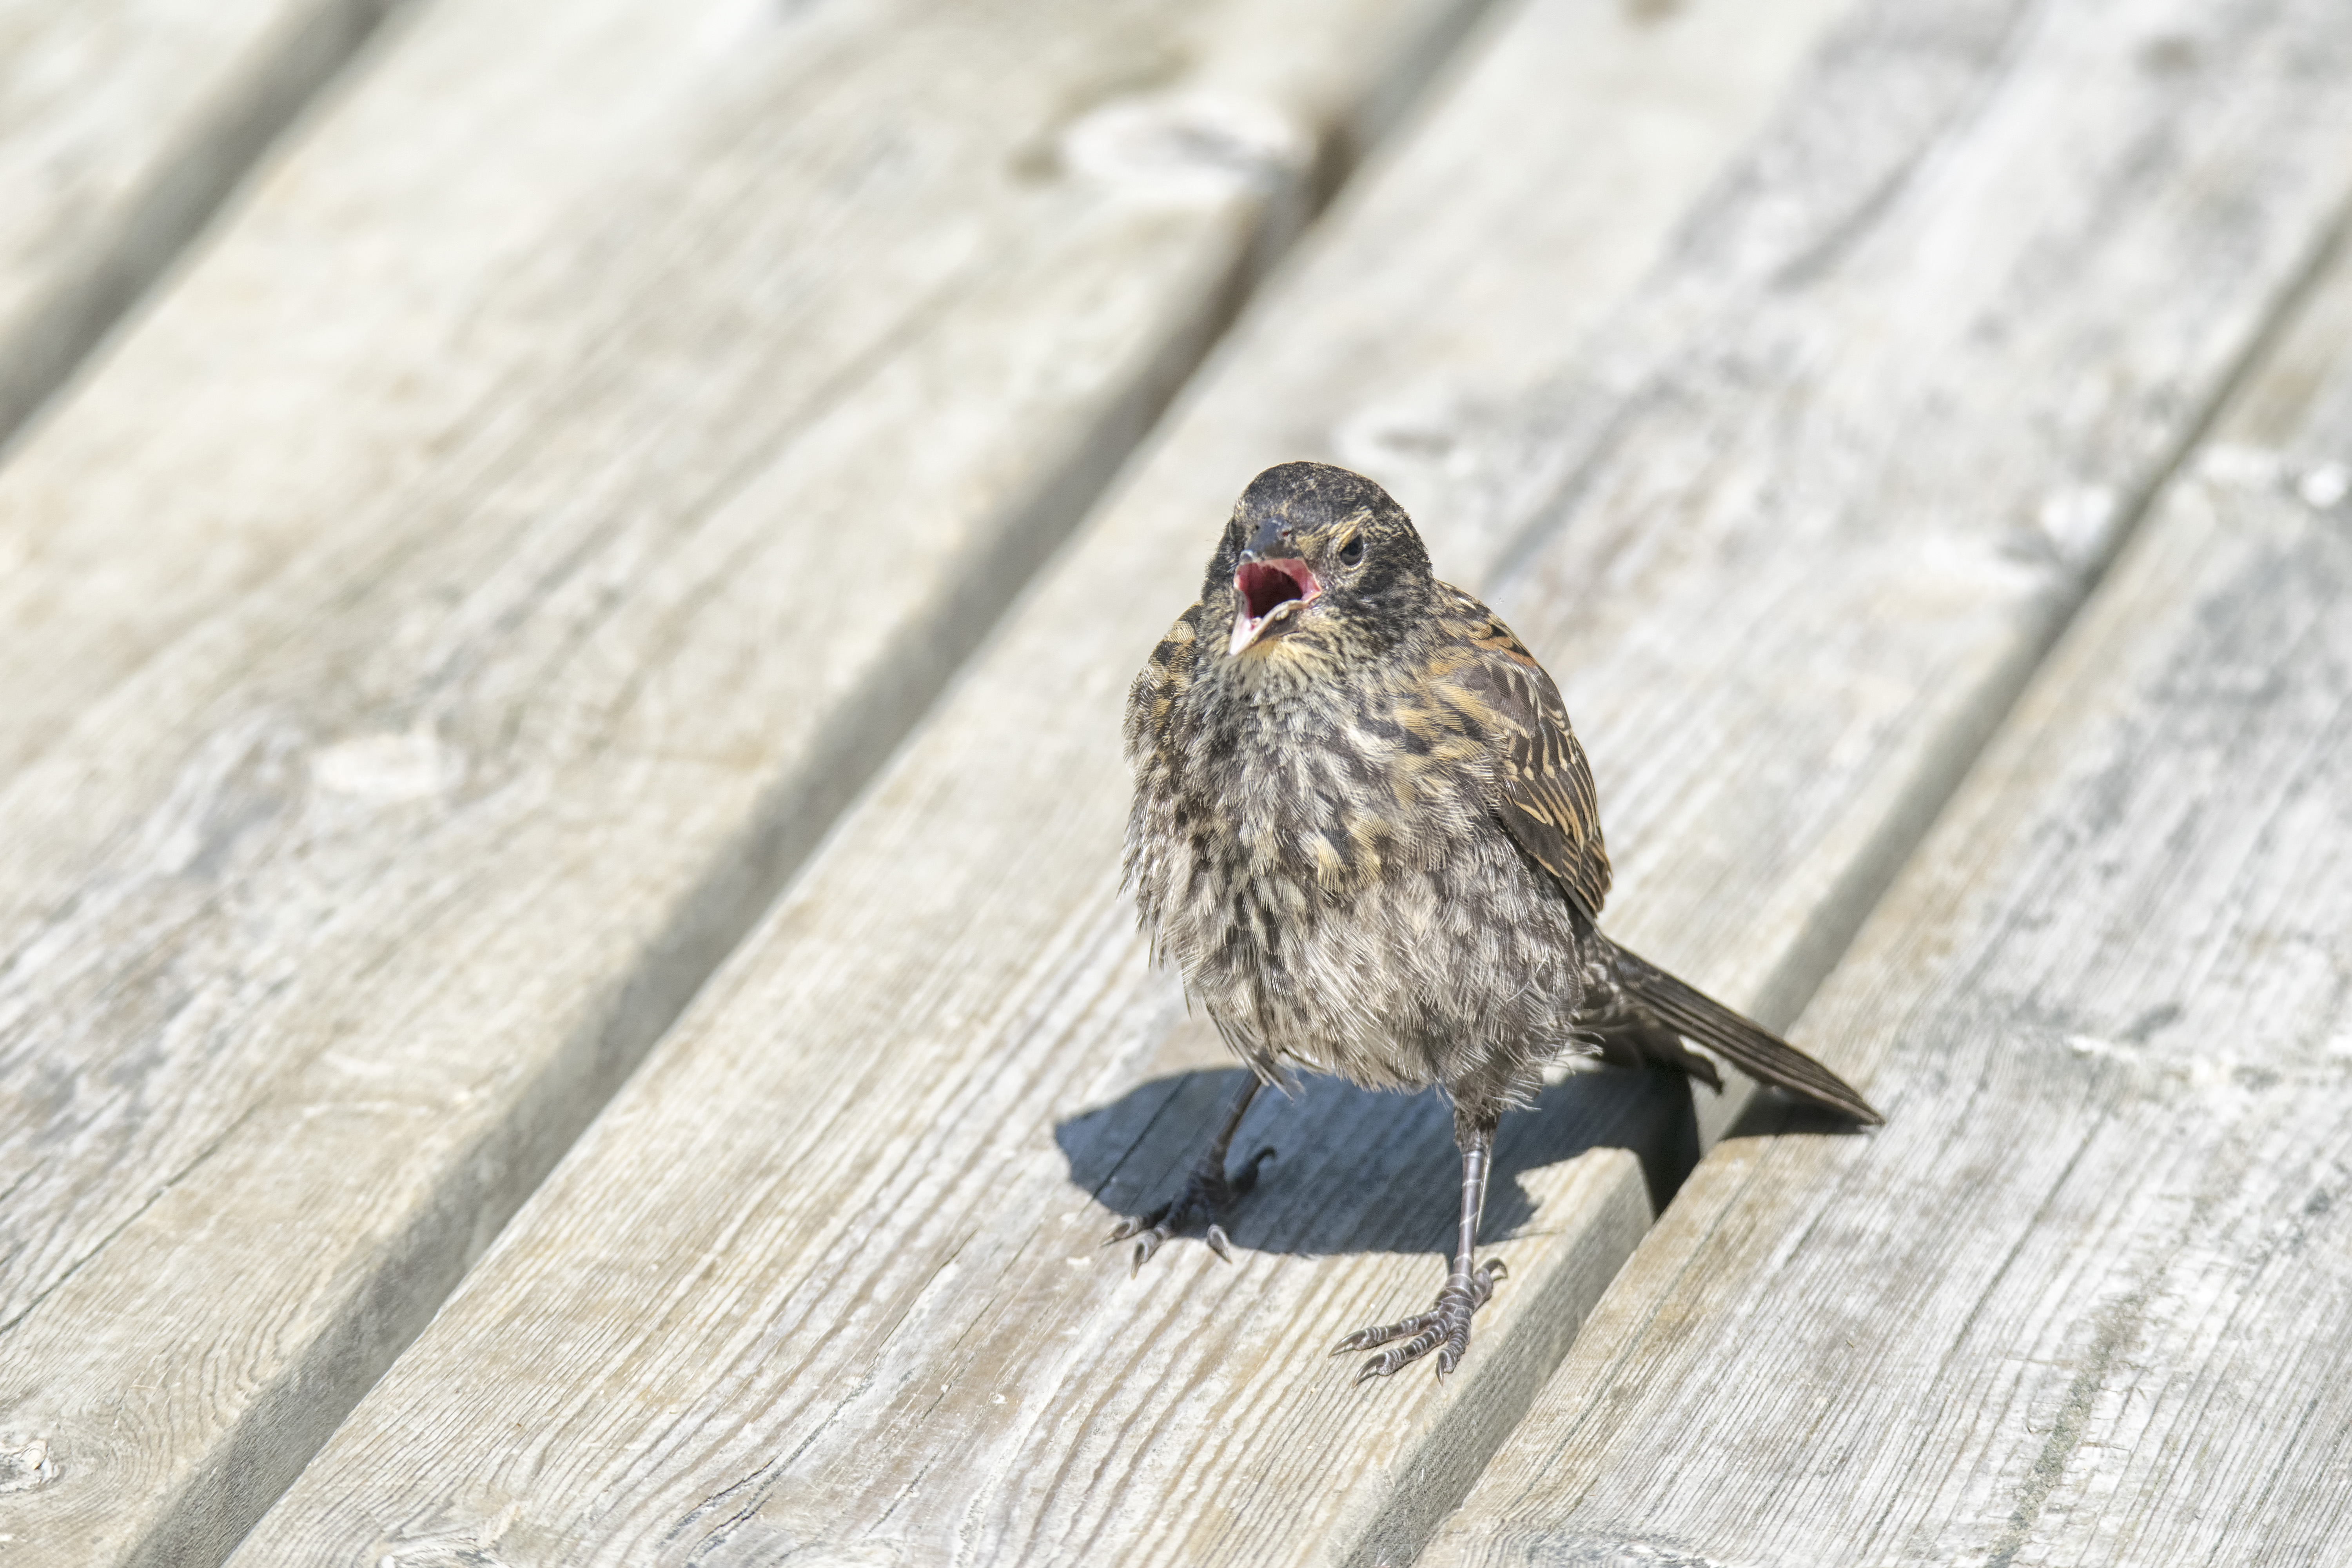
bird, wing, wildlife, red, beak, winged, fauna, canada, a, vertebrate, sparrow, quebec, finch, blackbird, sherbrooke, oiseau, carouge, paulettes, house sparrow, perching bird, emberizidae